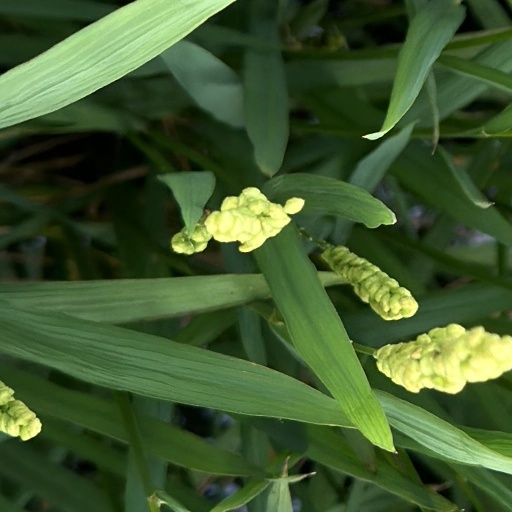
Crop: rice